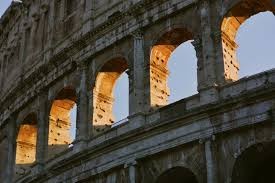
Landmark: Roman Colosseum